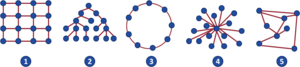
Schémas représentant les différents types de réseaux
La théorie des graphes est la discipline mathématique et informatique qui étudie les graphes, lesquels sont des modèles abstraits de dessins de réseaux reliant des objets. Ces modèles sont constitués par la donnée de sommets, et d'arêtes entre ces sommets ; ces arêtes sont parfois non-symétriques et sont appelés des flèches.
Les mathématiques appliquées sont une branche des mathématiques qui s'intéresse à l'application du savoir mathématique aux autres domaines.